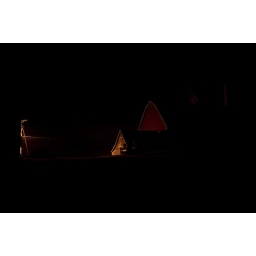
Velvet black rural roads by night. Lit by faint stars and pinpoint glow of secluded farms.